The Origin (band)

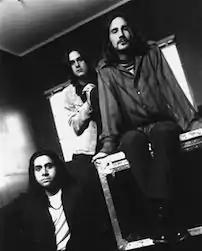
(L-R): Rony Abada, Michael Andrews, Topper Rimel

The Origin was an American alternative/indie rock/power pop band formed in San Diego, California, in 1985. The classic line-up of the band consisted of Michael Andrews, Topper Rimel, Rony Abada, and Daniel Silverman. During the band's active years in the early nineties, they released two full-length albums and five singles, with two singles charting in the top 20 of the "Billboard" Modern Rock Tracks chart. They broke up in 1993.